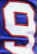
Number: 9